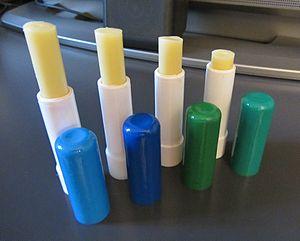
Le baume à lèvres est une substance cireuse, appliquée localement sur les lèvres afin d'hydrater et de soulager les lèvres gercées ou sèches, le perlèche, la stomatite, ou les boutons de fièvre. Le baume à lèvres est souvent composé de cire d'abeille ou de carnauba, de camphre, d'alcool cétylique, de lanoline, de paraffine et de vaseline, parmi d'autres ingrédients. Certaines variétés contiennent des colorants, des arômes, des parfums, du phénol, de l'acide salicylique, et des filtres solaires.